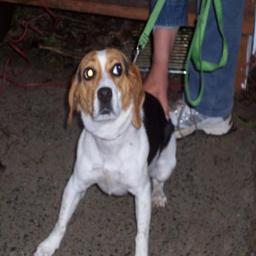
Animal: dogs